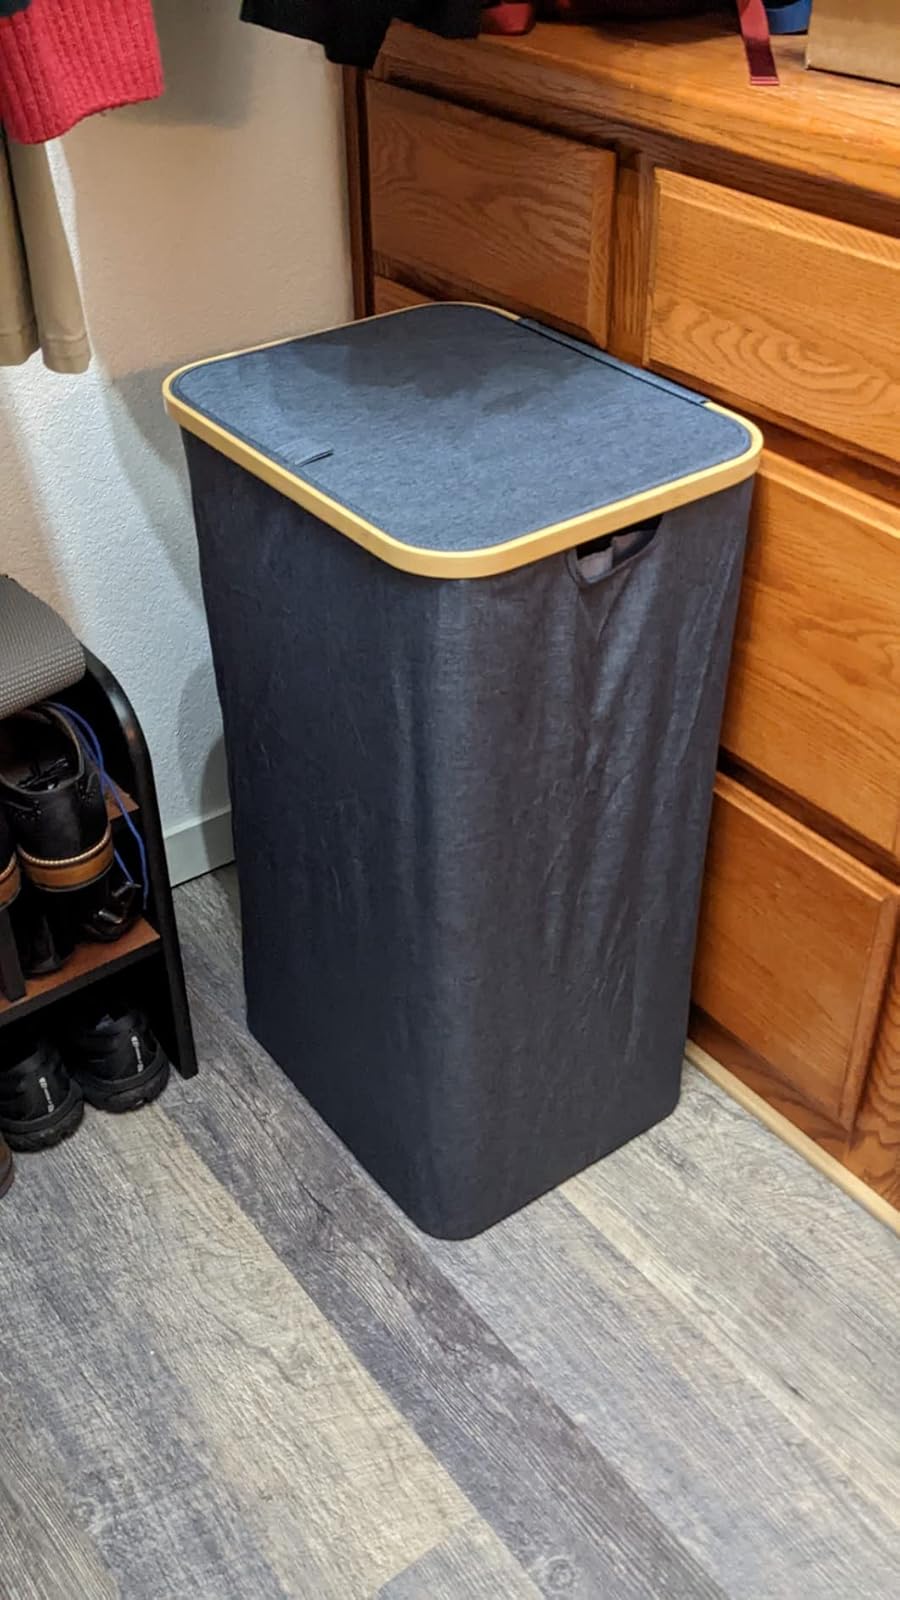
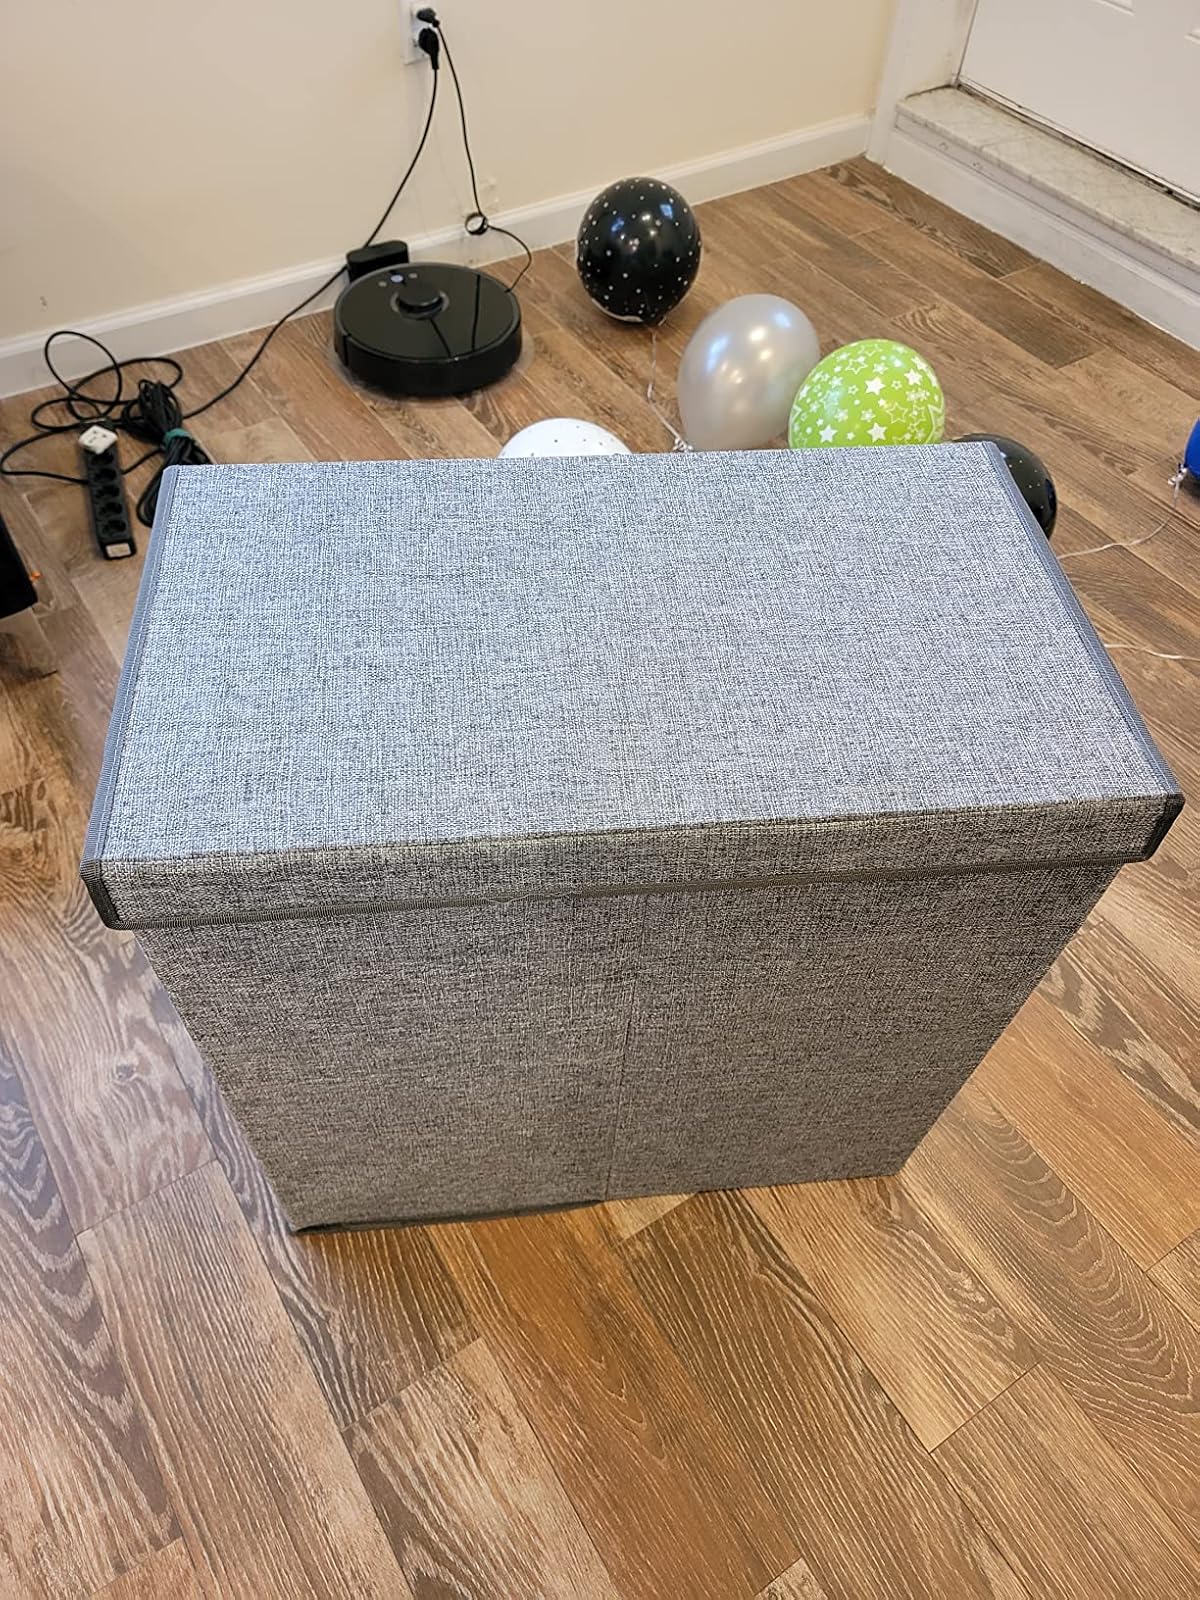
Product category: items_hamper
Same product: no